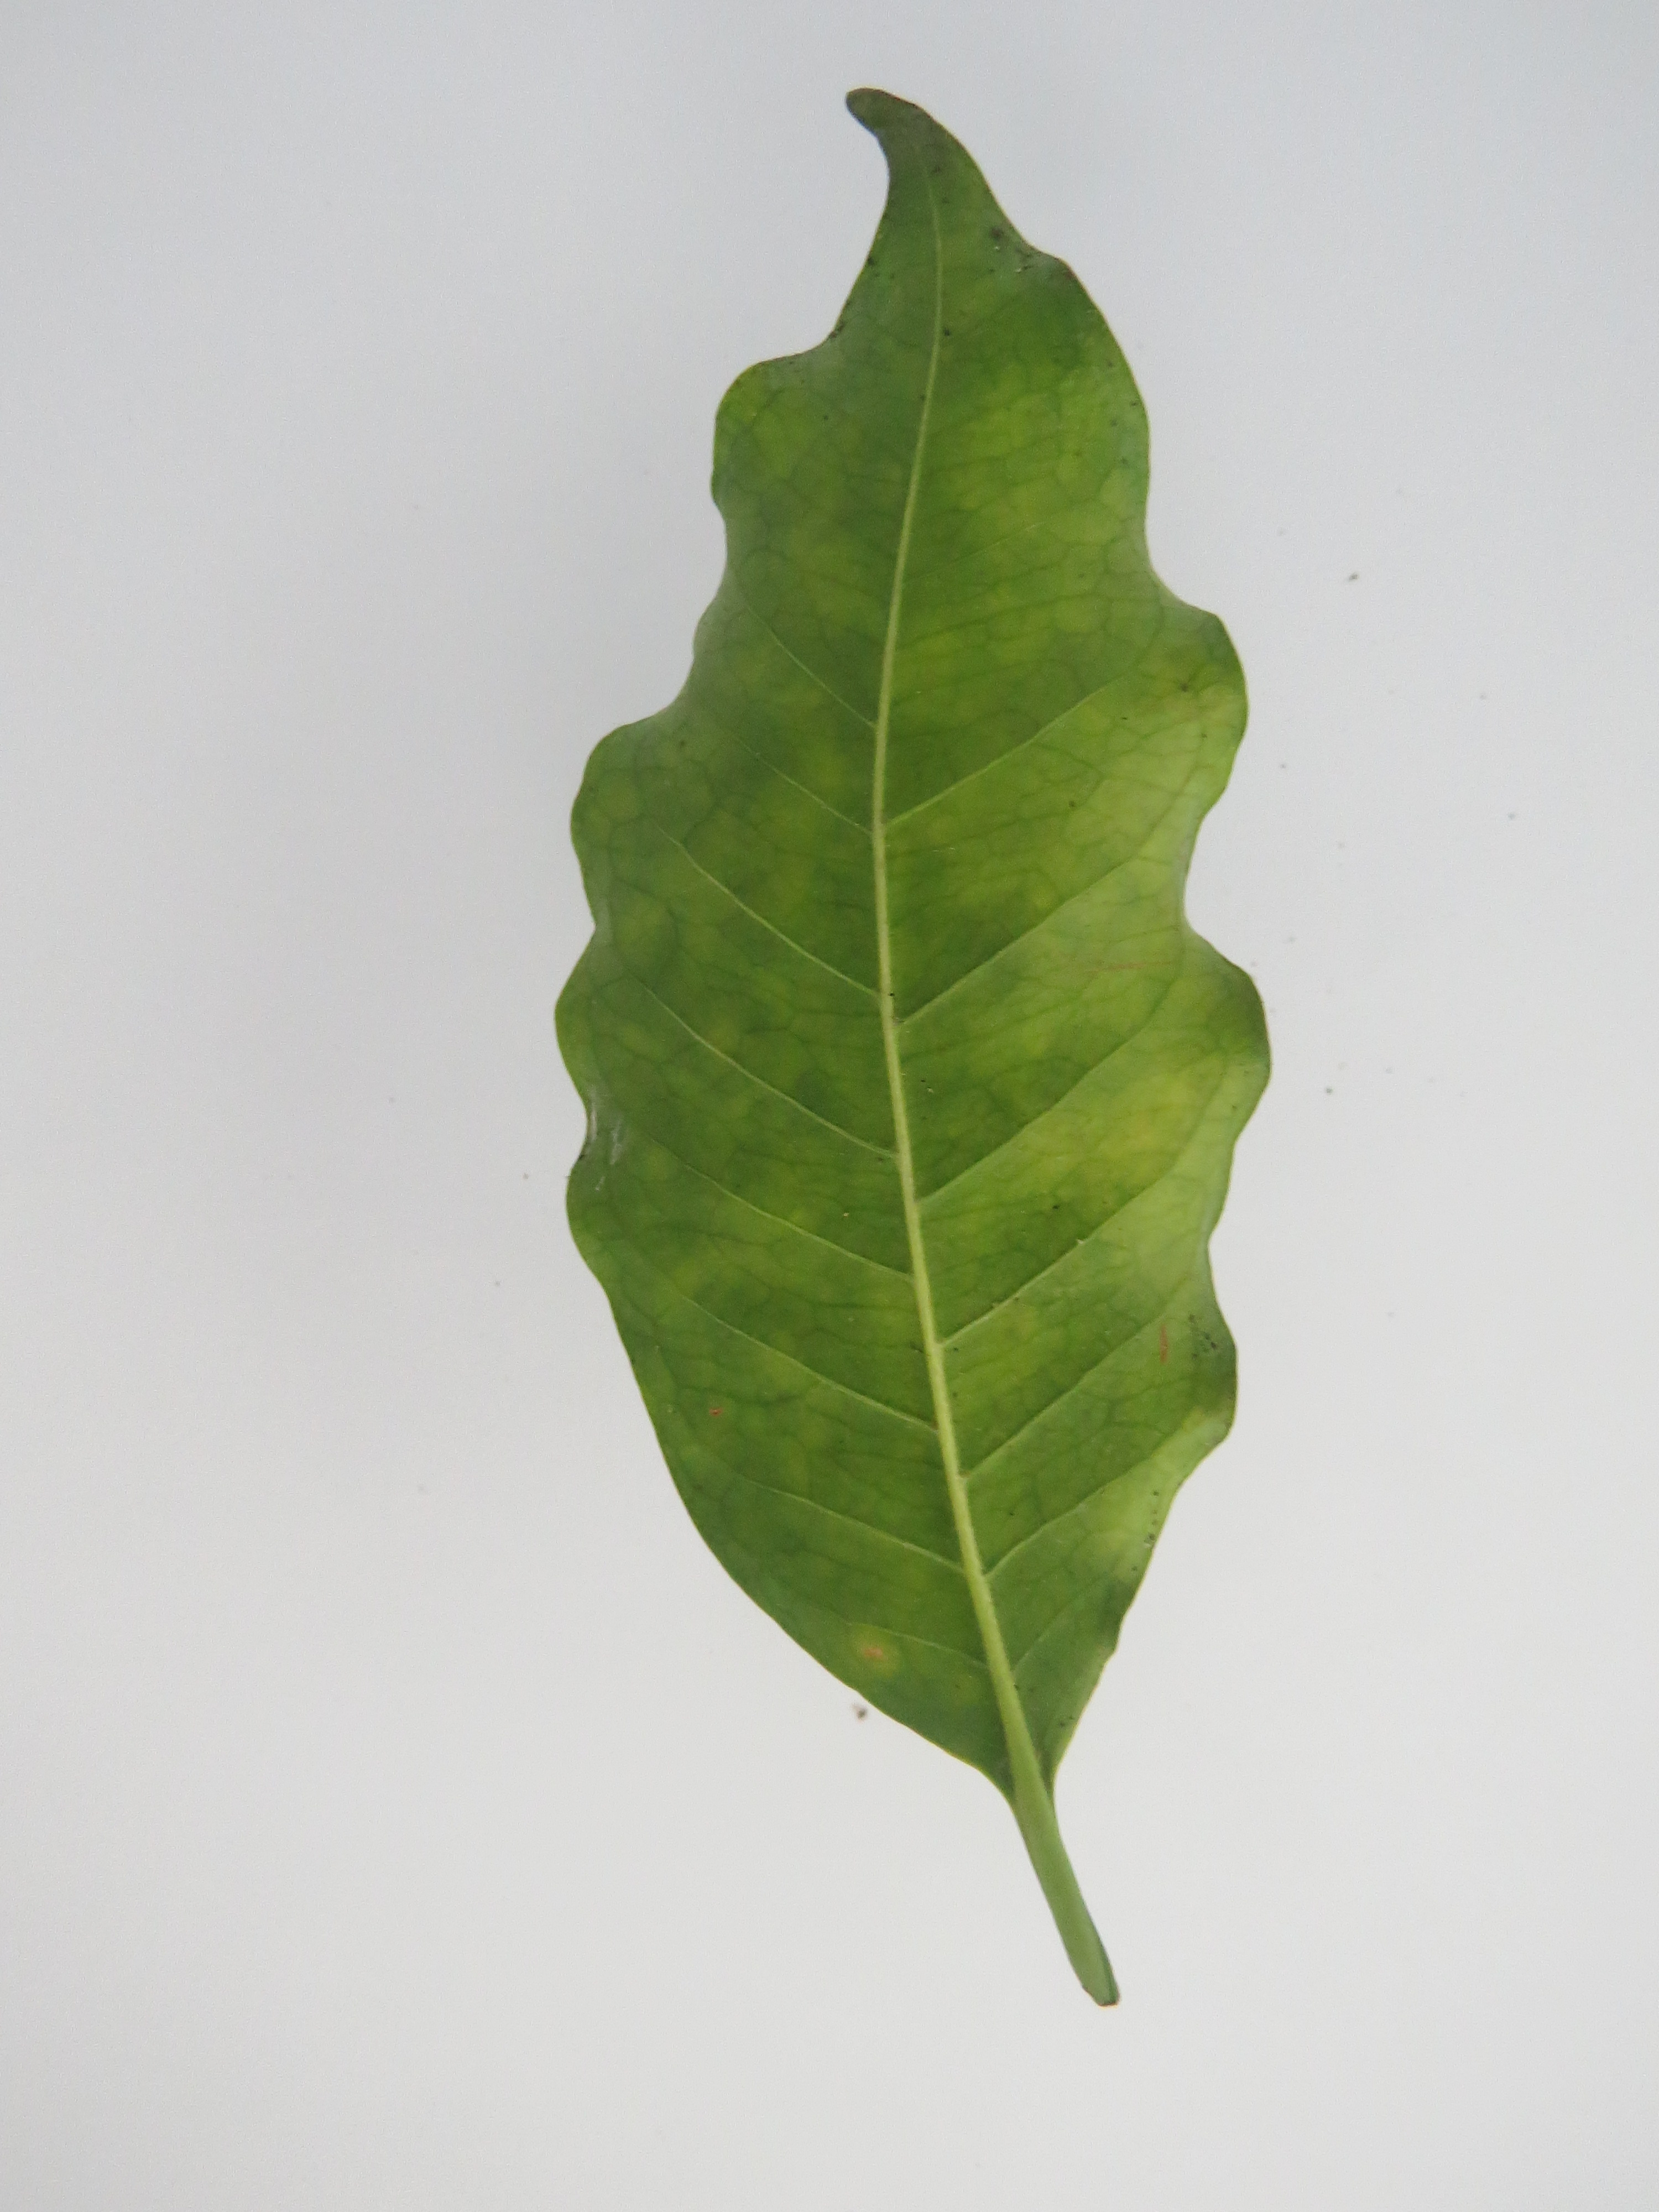
Label: calcium-Ca